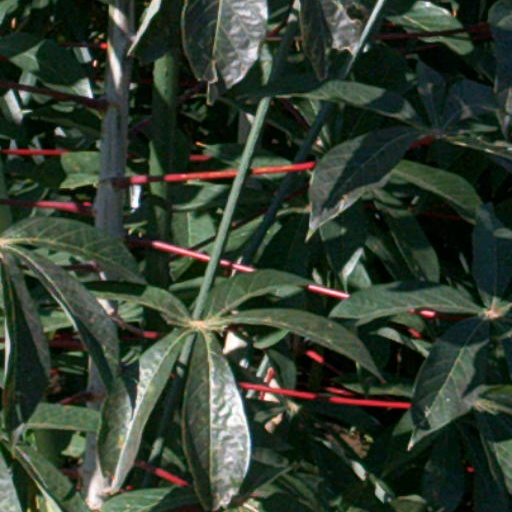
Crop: cassava